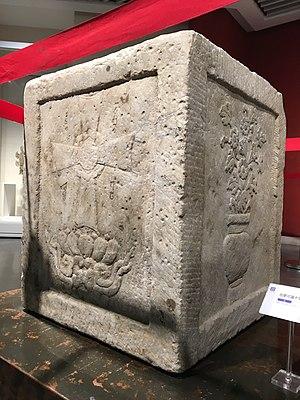
L'Église nestorienne en Chine est une branche de l'Église de l'Orient, de théologie nestorienne, dont la présence est attestée en Chine pendant deux périodes : d'abord du VIIᵉ siècle au Xᵉ siècle, puis sous la dynastie mongole des Yuan aux XIIIᵉ et XIVᵉ siècles. Localement, la religion était connue sous le nom de Jǐngjiào.